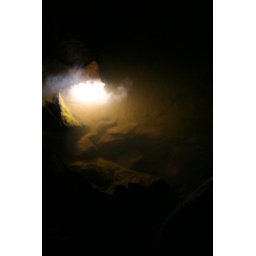
This one exploded and sent water flying at everyone in the area, was peretteh seweet